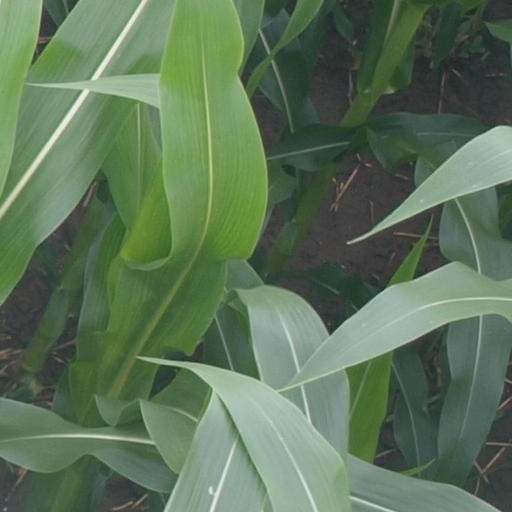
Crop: maize; corn